Katherine C Taylor

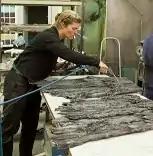
Taylor working at Alfa Arte

Katherine 'KT' Taylor (born 1974, Midland, Texas) is an American artist living and working between Houston, Texas; Keene, New York; and Eibar, Spain. Taylor primarily focuses on cast metal sculptures in bronze and stainless steel.